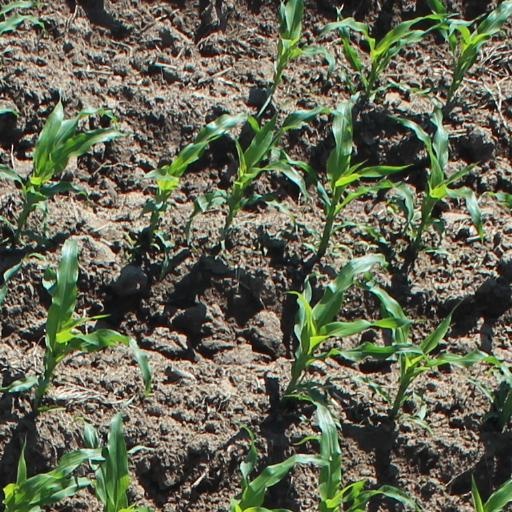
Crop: maize; corn